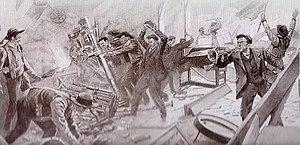
La destruction des sertisseuses par les ouvriers des conserveries (dessin de L'Illustration publié en 1903).
Les conserves de sardines à l'huile sont un mode de commercialisation des sardines conditionnées en boîtes métalliques. La mise en boite se fait avec des sardines étêtées, éviscérées et cuites, l'espace libre étant rempli d'huile végétale parfois enrichie de condiments. Les premières conserves n'utilisaient pas d'huile qui, employée par la suite, apporta ses saveurs tout en contribuant à la qualité de la conservation. Aujourd'hui, on trouve de nouveau des conserves sans apport d'huile.